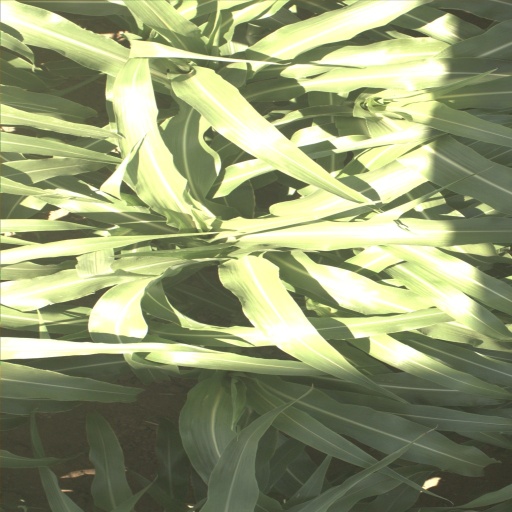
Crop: sorghum